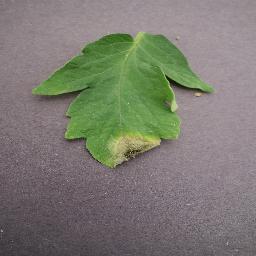
Label: Tomato___Late_blight